Brix

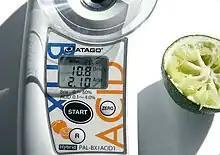
Measuring brix and percent acidity of a sudachi

Degrees Brix (symbol °Bx) is a measure of the dissolved solids in a liquid, based on its specific gravity, and is commonly used to measure dissolved sugar content of a solution. One degree Brix is 1 gram of sucrose solute dissolved in 100 grams of solution and represents the strength of the solution as percentage by mass. If the solution contains dissolved solids other than pure sucrose, then the °Bx only approximates the dissolved solid content. For example, when one adds equal amounts of salt and sugar to equal amounts of water, the degrees Brix of the salt solution rises faster than the sugar solution, because it is denser. The unit °Bx is traditionally used in the wine, sugar, carbonated beverage, fruit juice, fresh produce, maple syrup, and honey industries. The °Bx is also used for measuring the concentration of a cutting fluid mixed in water for metalworking processes. Dissolved solids can also be measured in °Bx with a refractometer, but it must be calibrated for the particular dissolved substance, because refractivity does not correspond exactly to specific gravity.